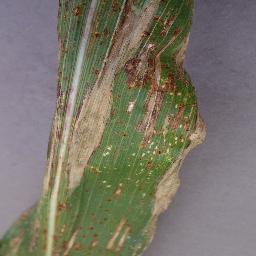
Label: Corn___Northern_Leaf_Blight